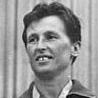
Age: 36